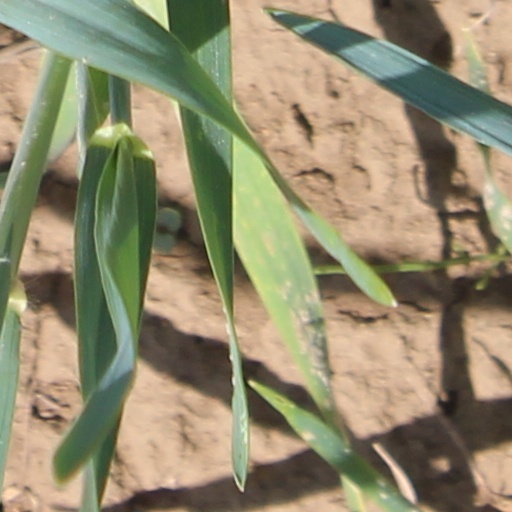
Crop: wheat